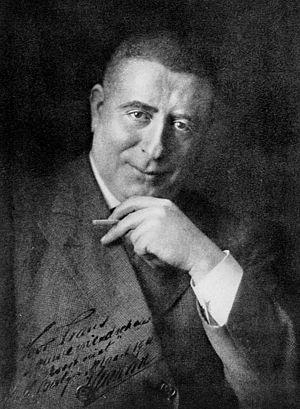
Herman Heijermans est un dramaturge et romancier néerlandais né à Rotterdam le 3 décembre 1864 et mort à Zandvoort le 22 novembre 1924.